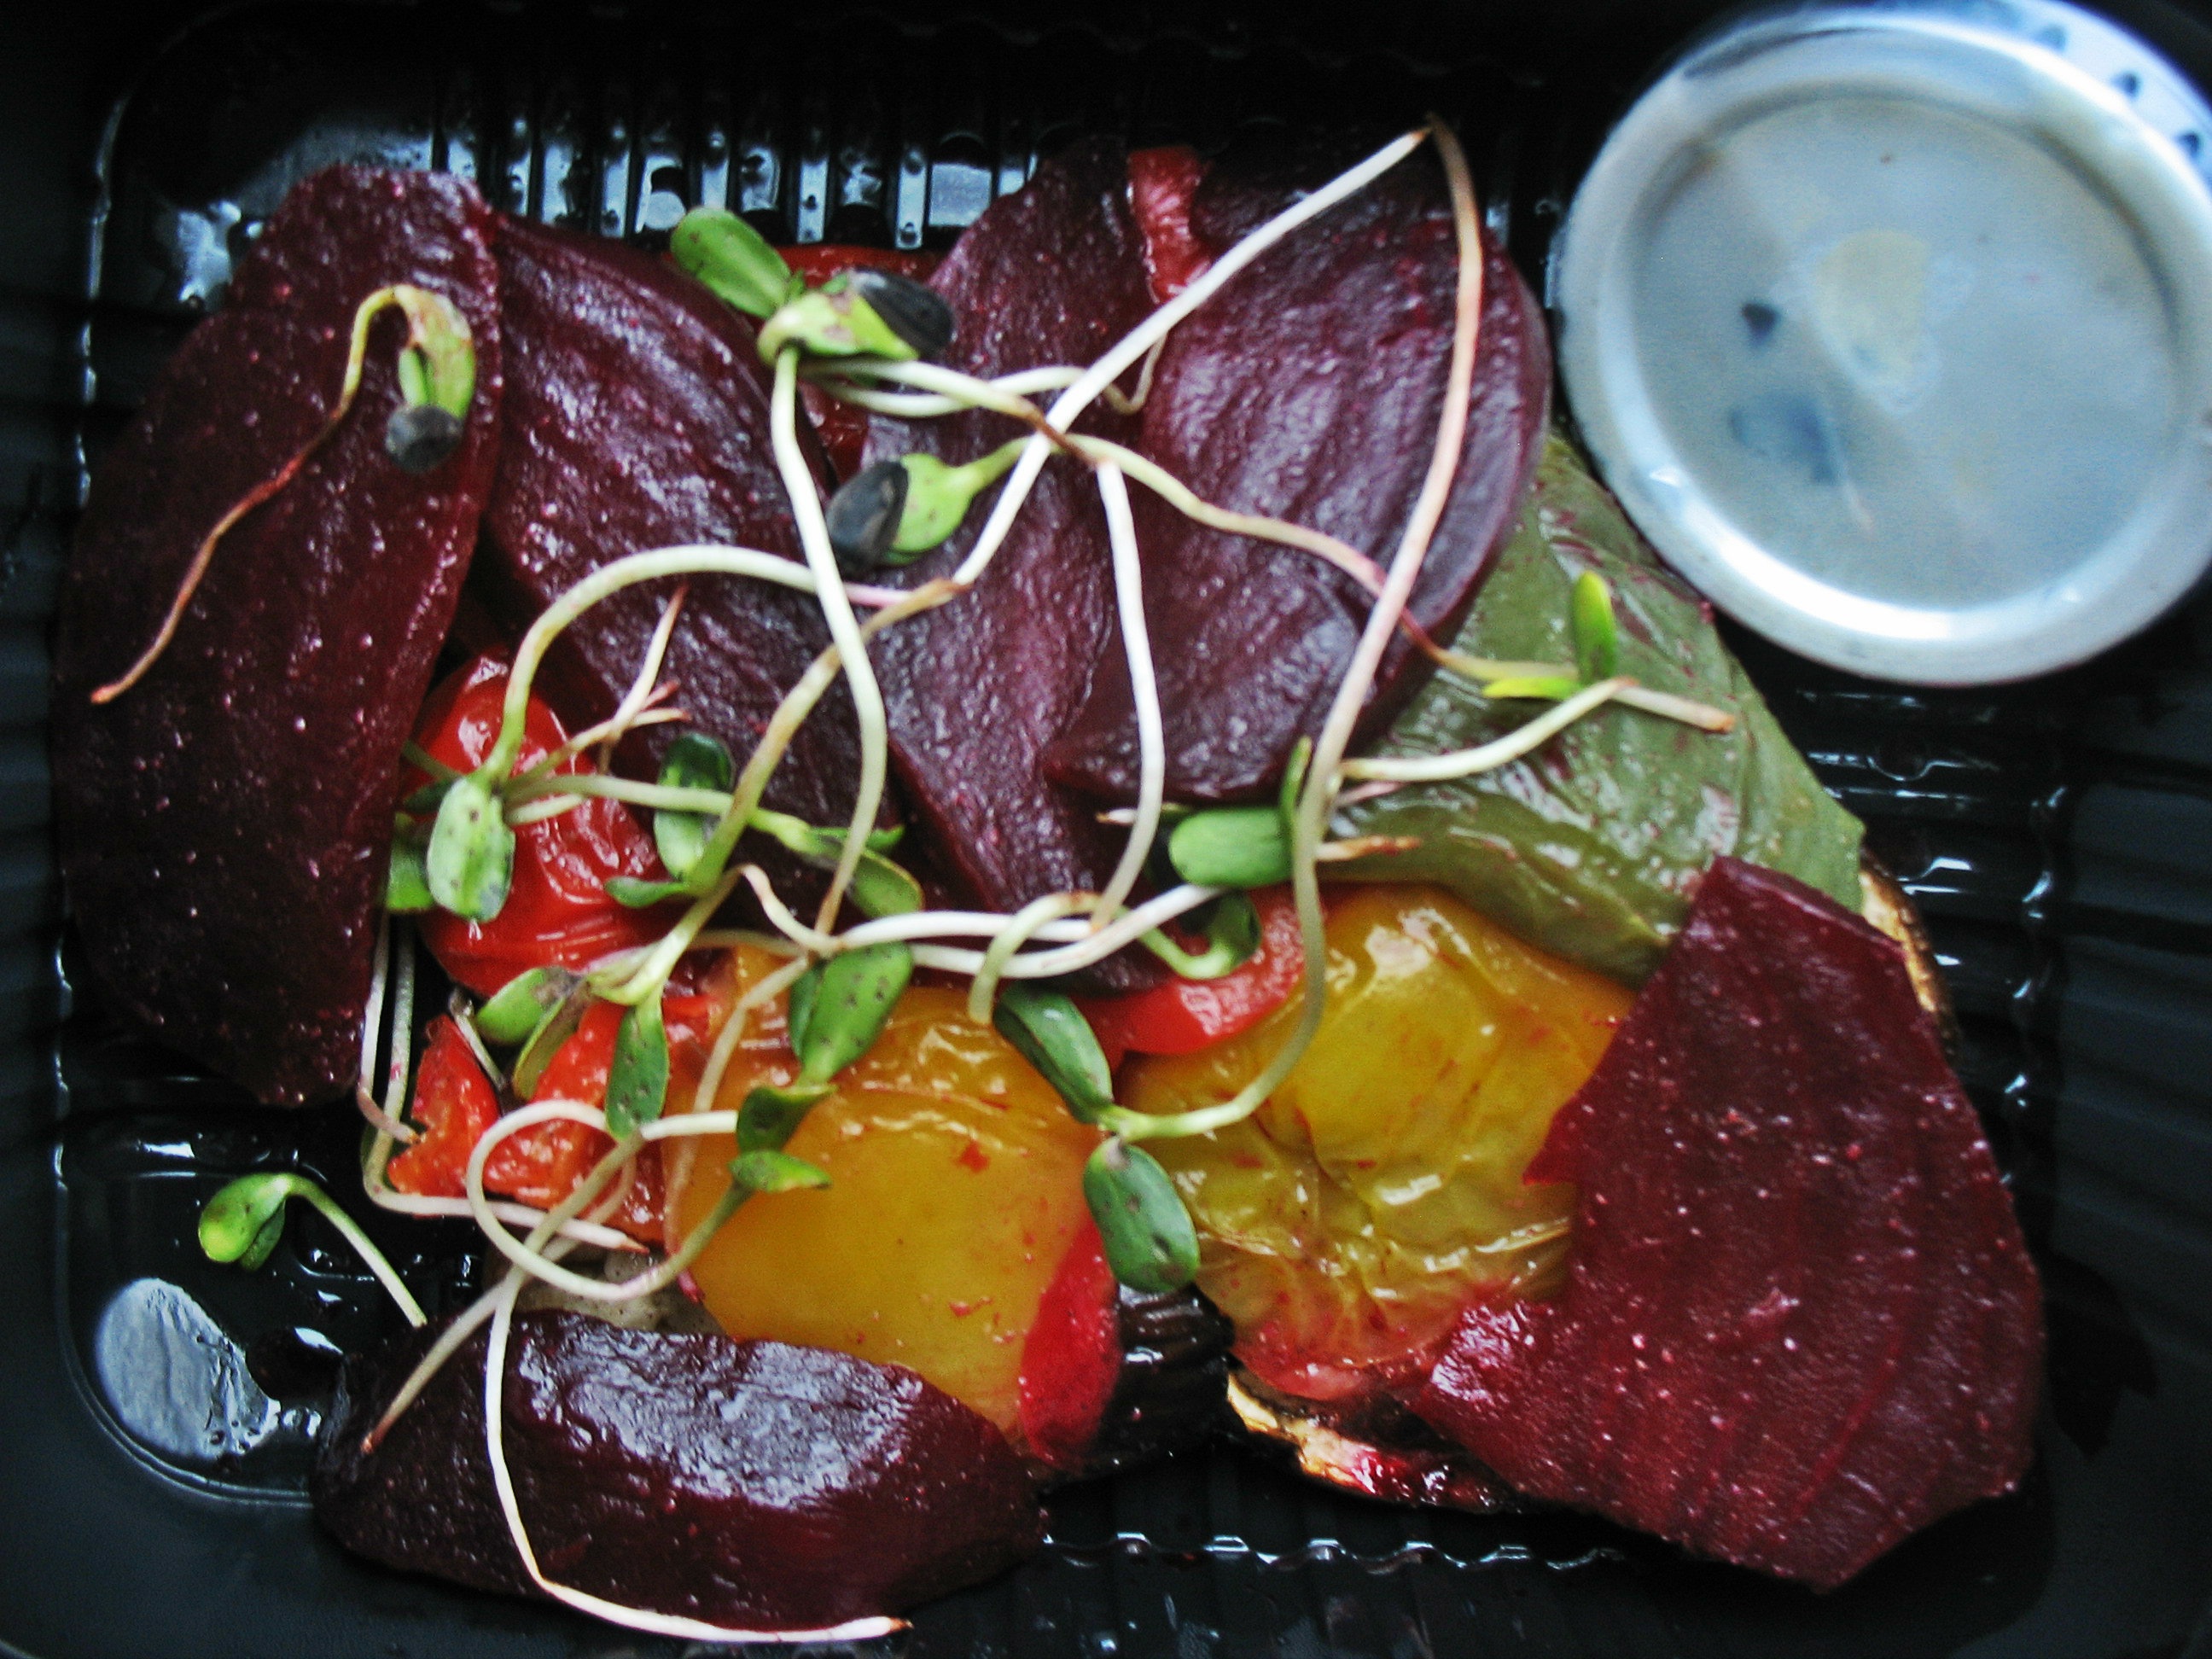
dish, meal, food, cooking, produce, vegetable, healthy, meat, lunch, cuisine, steak, eating, beets, healthy food, healthy eating, a healthy diet, natural food, burak, sprout vegetables, human action, kobe beef